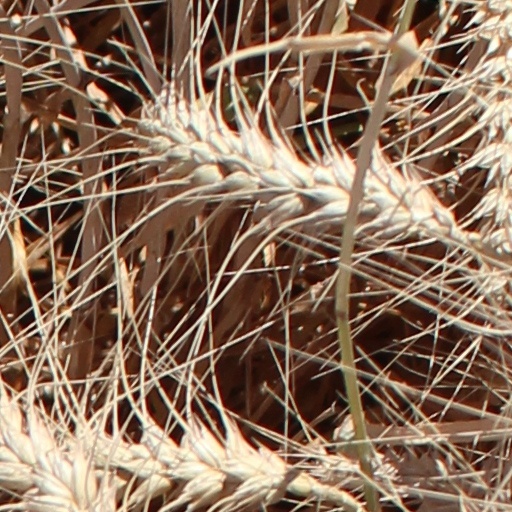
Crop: wheat